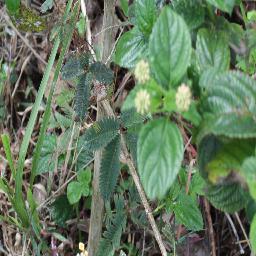
Label: lantana